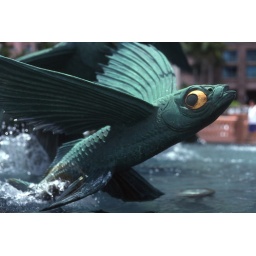
Cool flying fish statue at Atlantis on Paradise Island in the Bahamas.